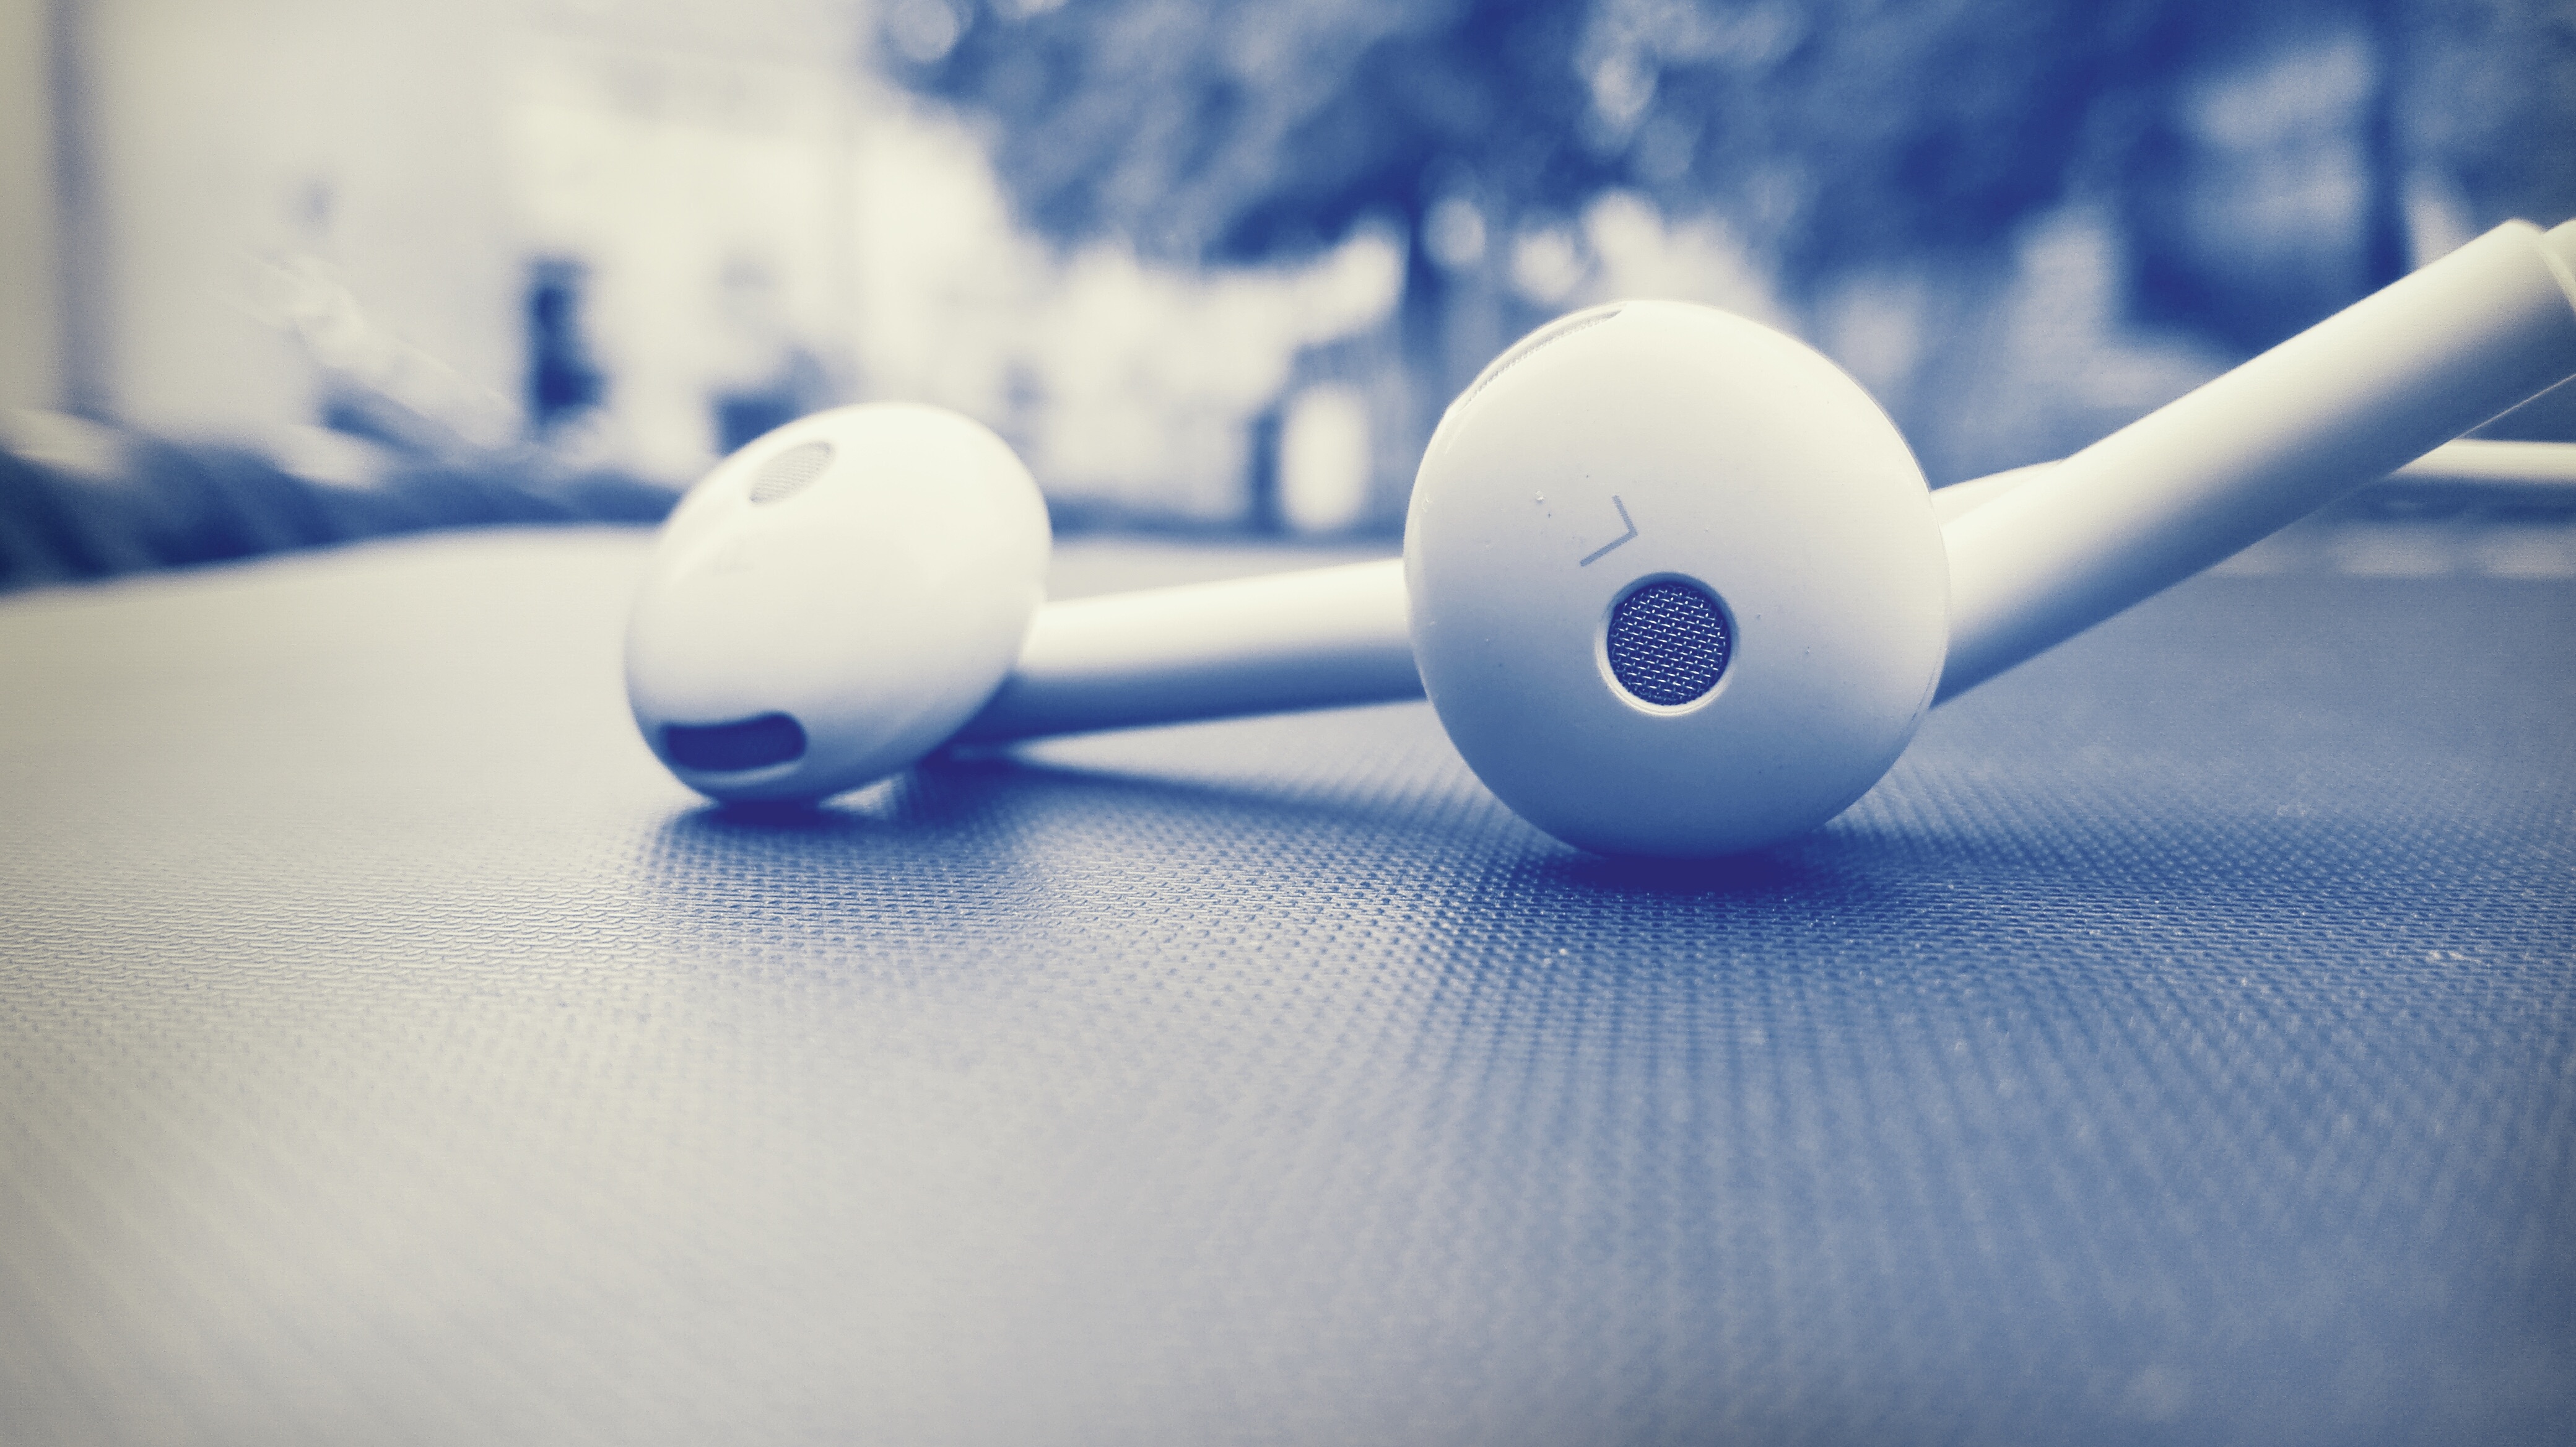
hand, white, blue, sports equipment, close up, ball, shape, macro photography